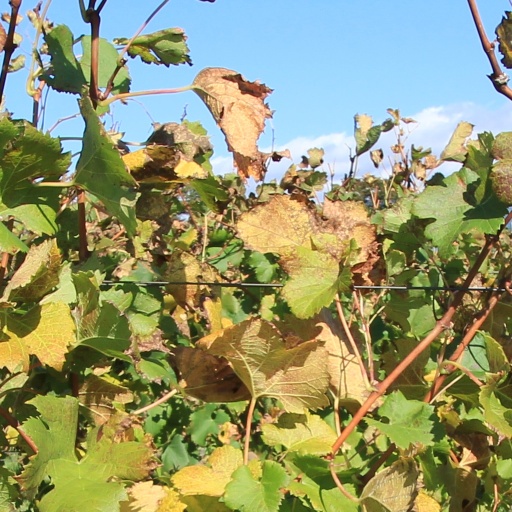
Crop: grape